George Le Hunte

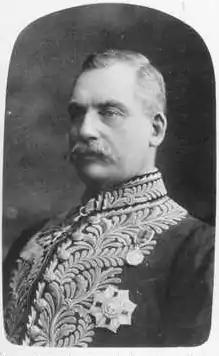

Sir George Ruthven Le Hunte (20 August 1852 – 29 January 1925) was a British politician. He served as Governor of South Australia soon after the Federation of Australia, from 1 July 1903 until 18 February 1909.